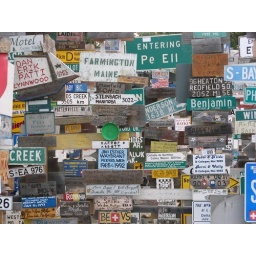
Watson lake sign posts, 50,000 from all over the world from people traveling the Al-Can